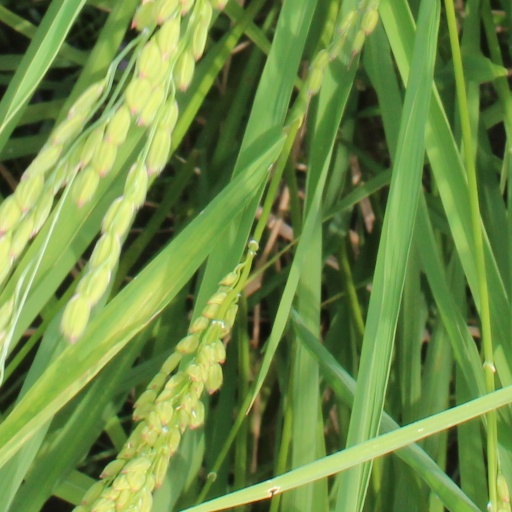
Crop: rice